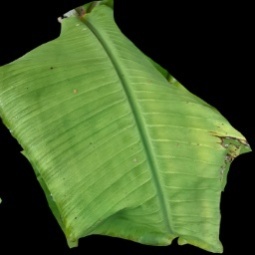
Label: Calcium